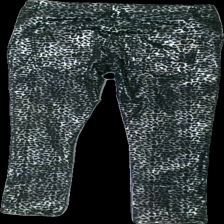
View: back
Type: Trousers
Category: Ladies
Brand: Not in the list
Brand text on label: jewelly
Colors: Grey, Black
Material: ?
Pattern: Animal print
Cut: Regular
Size: XL
Season: All
Damage location: bottom right
Damage 2 location: middle left
Price range: 50-100
Recommended usage: Reuse
Description: svarta byxor med metallic leopard mönster